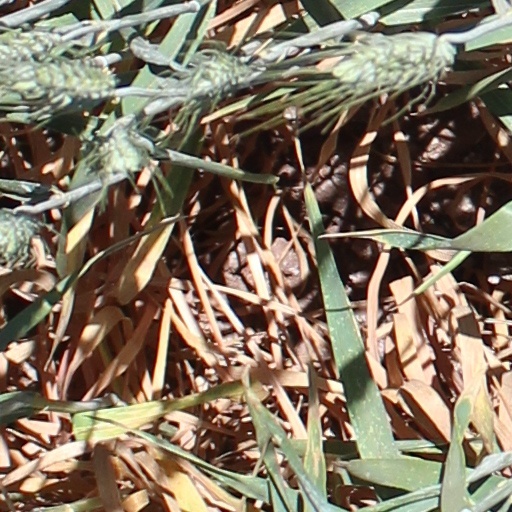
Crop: wheat